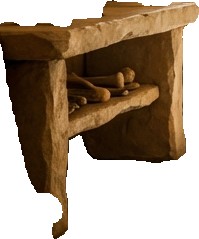
Surface category: table